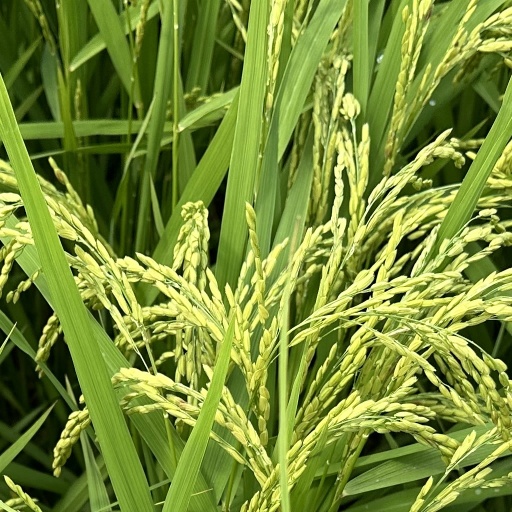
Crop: rice